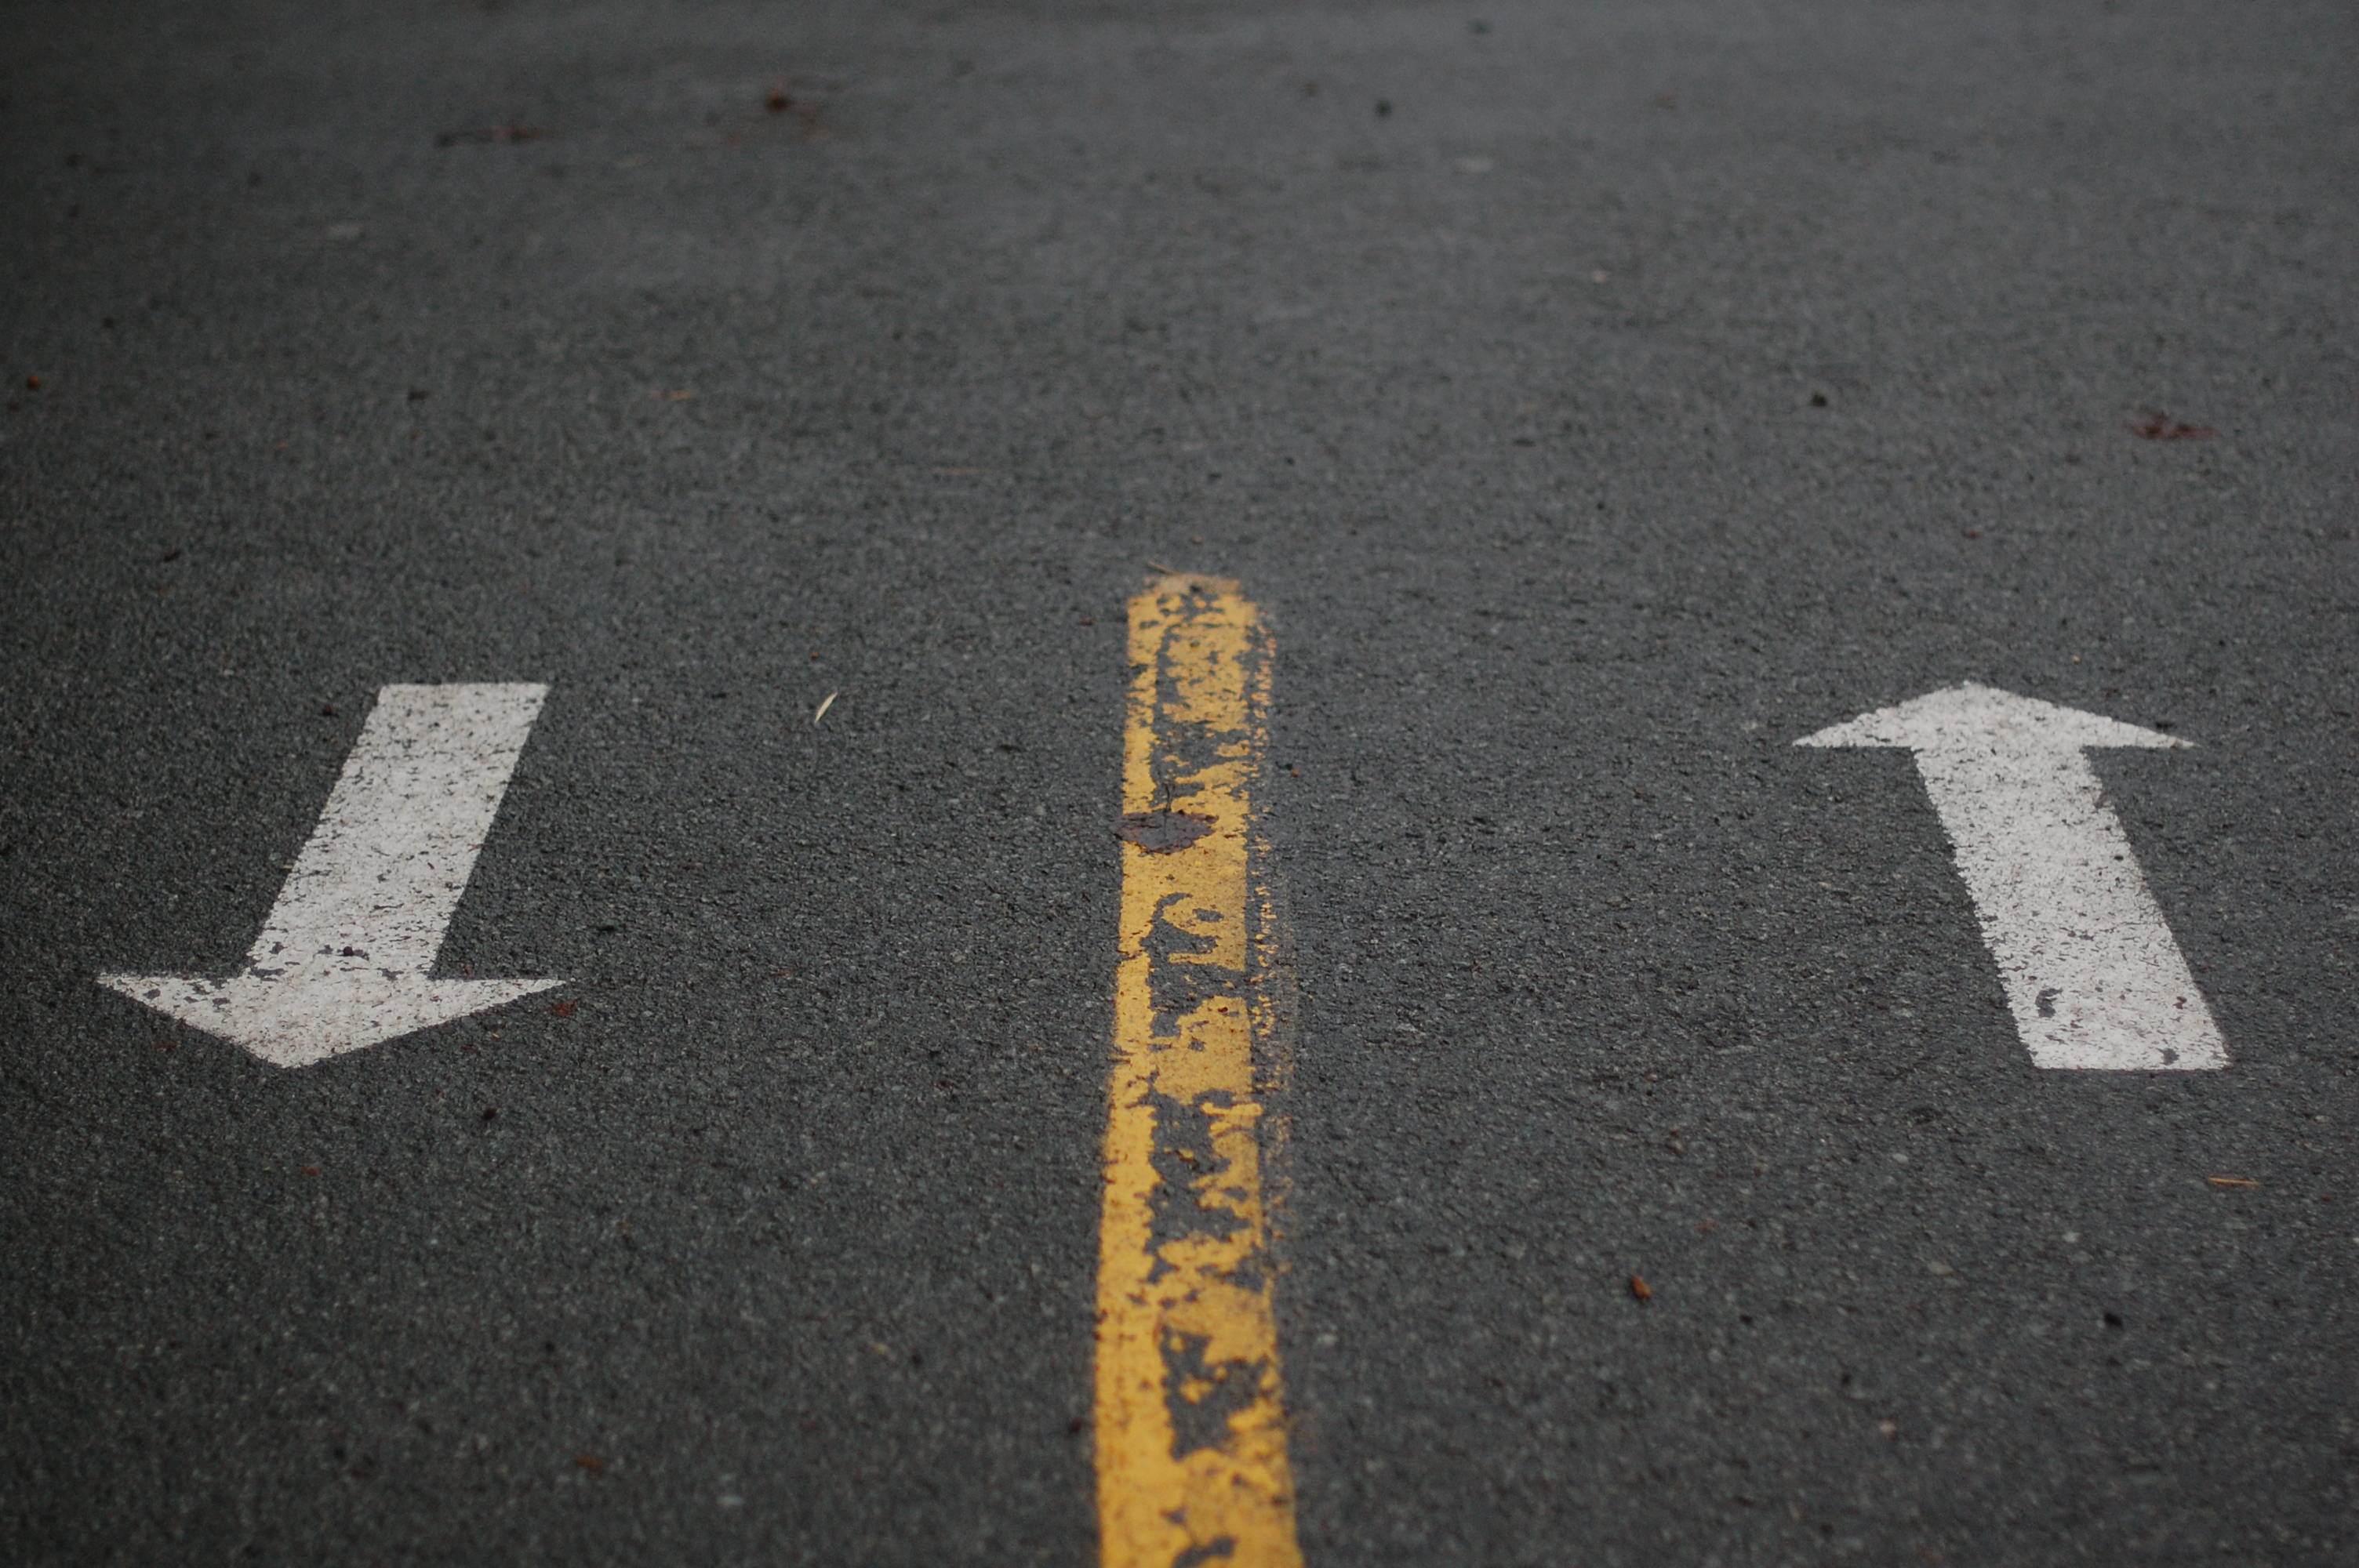
number, asphalt, line, direction, shadow, lane, life, font, logo, text, angle, zebra crossing, meaning, tar, road surface